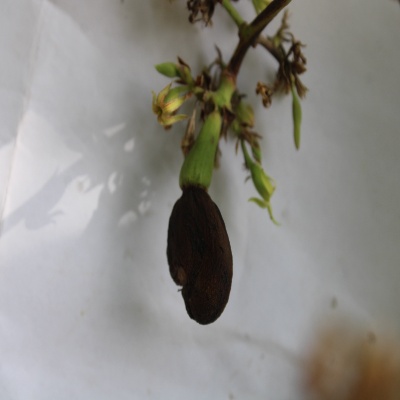
Crop: Cashew
Condition: anthracnose